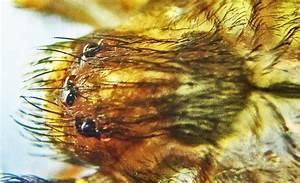
spider